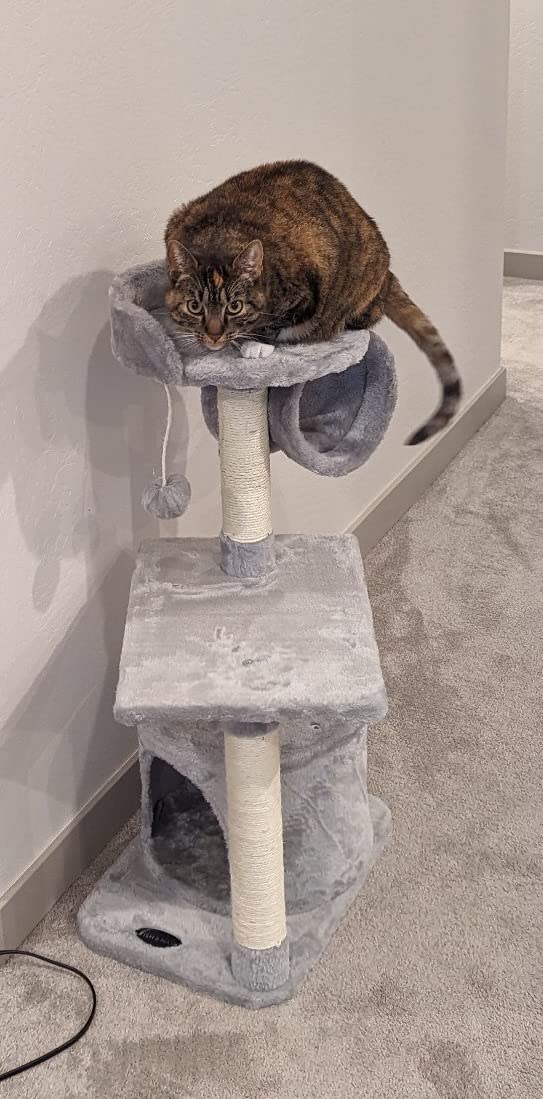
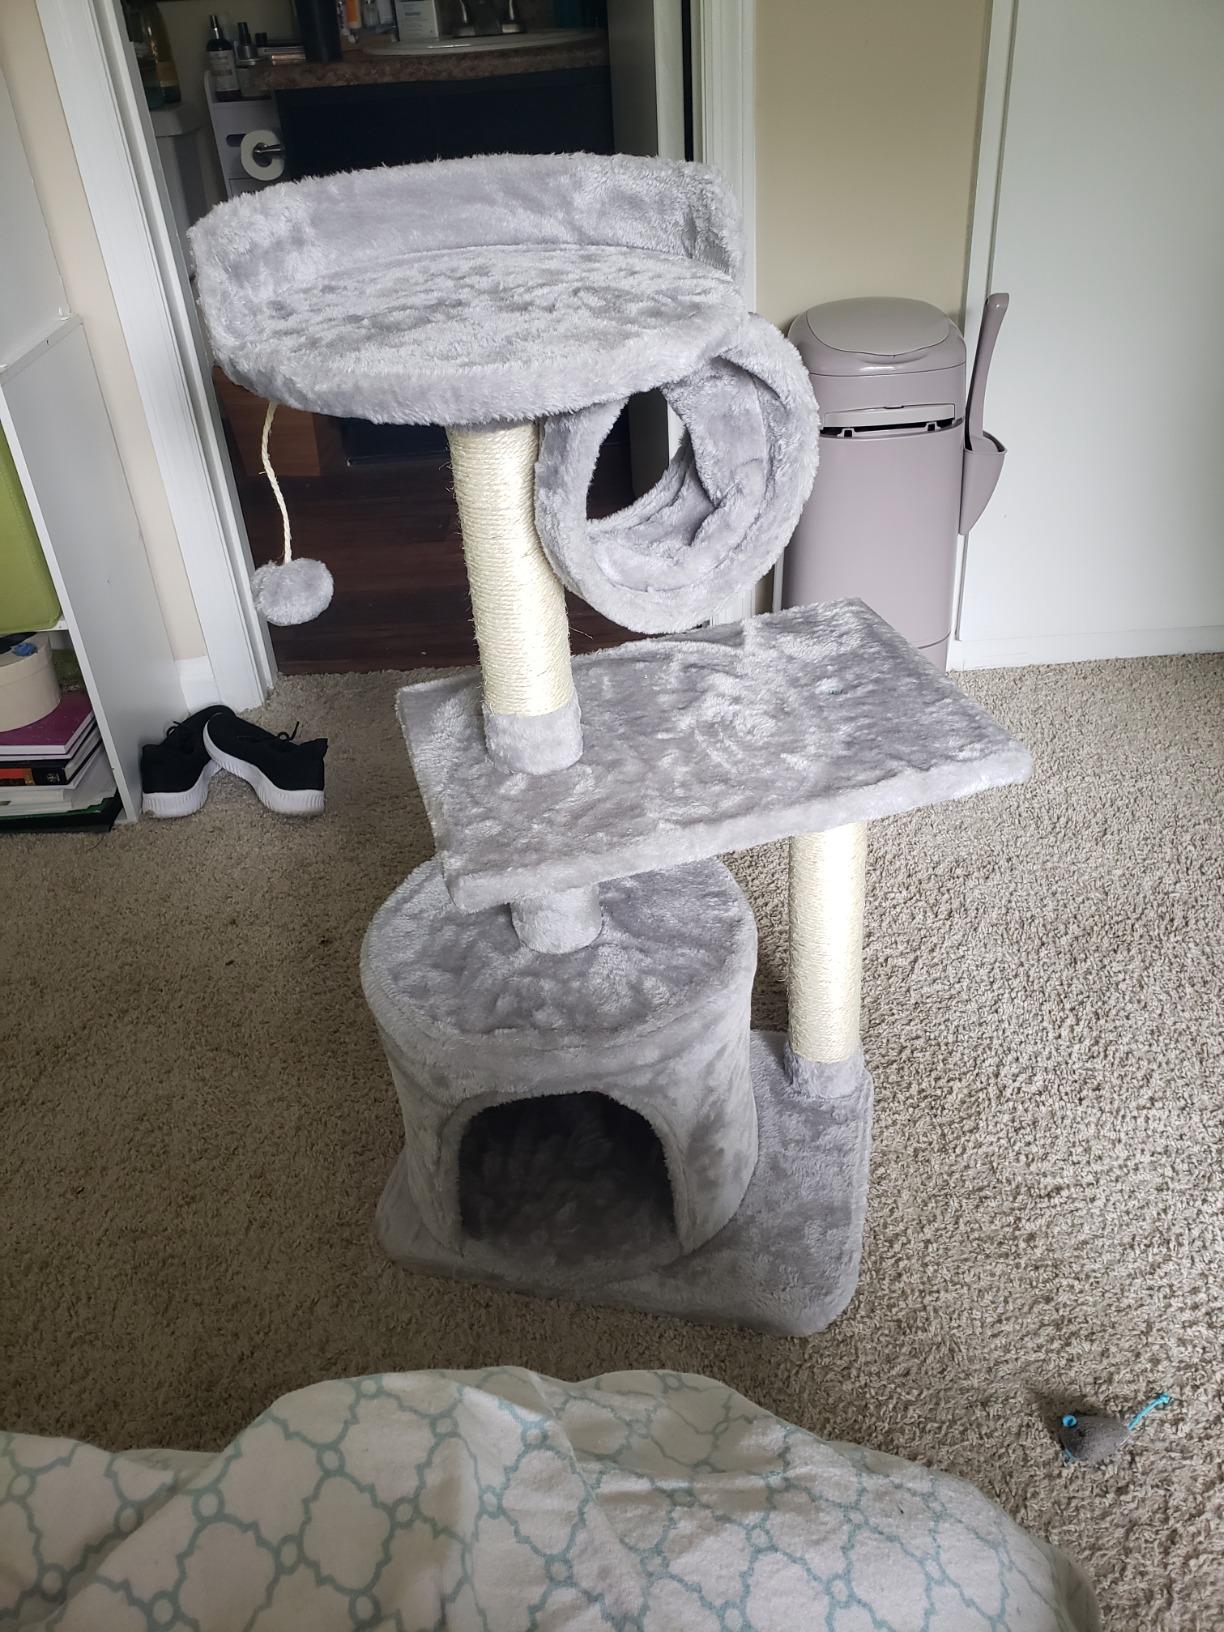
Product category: items_cat tree
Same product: yes